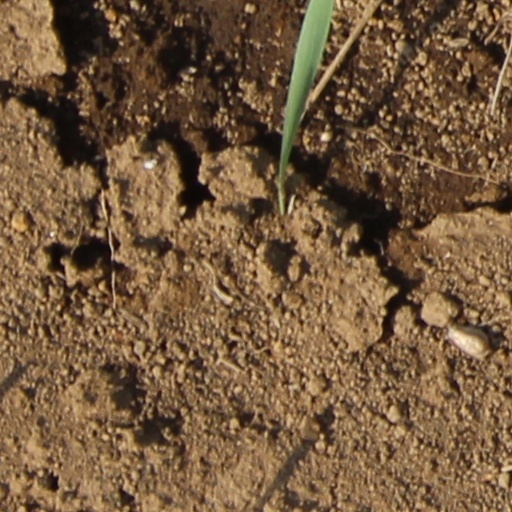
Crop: wheat